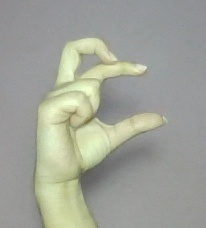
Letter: thal